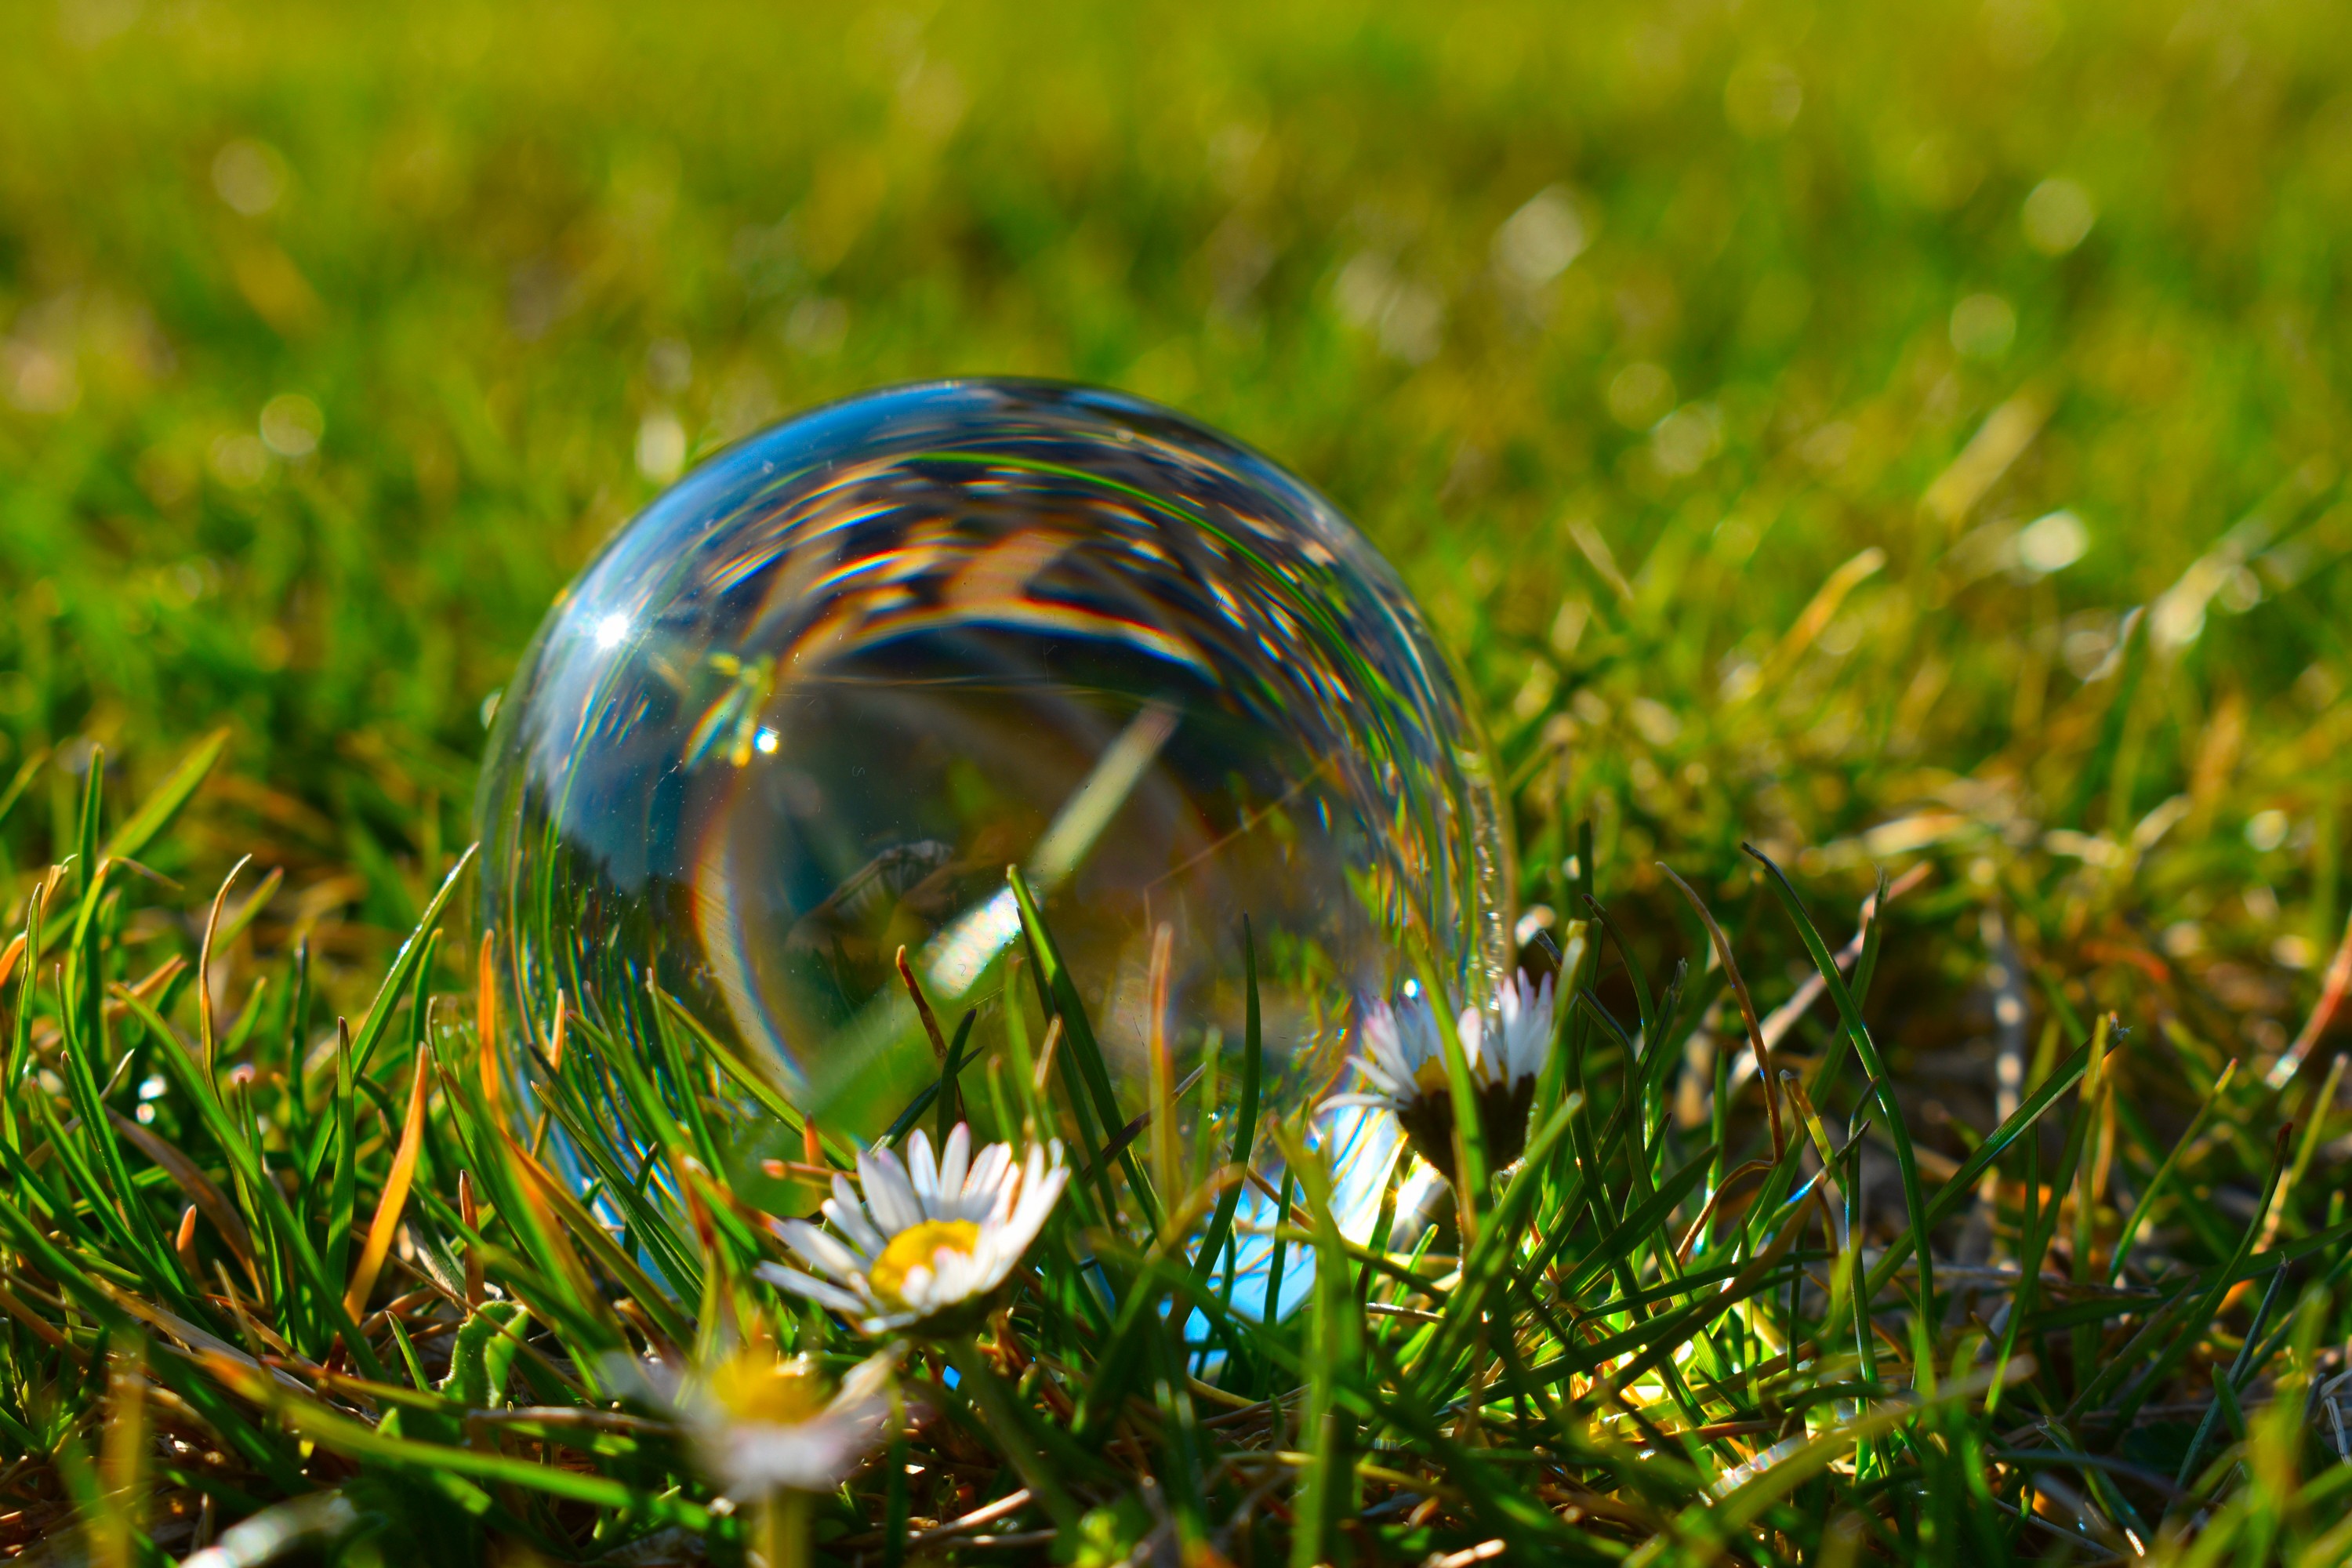
orb, grass, plant, water, liquid, flower, People in nature, natural environment, natural landscape, terrestrial plant, petal, groundcover, grassland, meadow, grass family, liquid bubble, electric blue, landscape, lawn, close up, art, prairie, drop, flowering plant, glass, happy, field, sky, spring, macro photography, dew, chamaemelum nobile, pollen, wildflower, herb, pasture, circle, moisture, daisy, pattern, aquatic plant, garden, plant stem